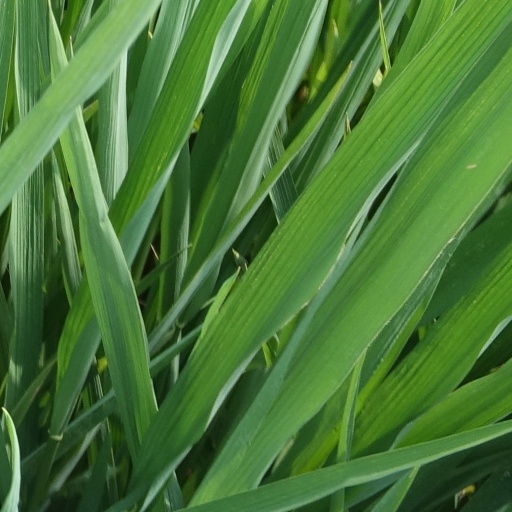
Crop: rice